Castle of Ugento

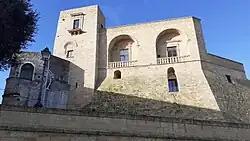
The castle of Ugento

The Ugento Castle is a fortified architectural complex located in the municipality of Ugento in the province of Lecce.